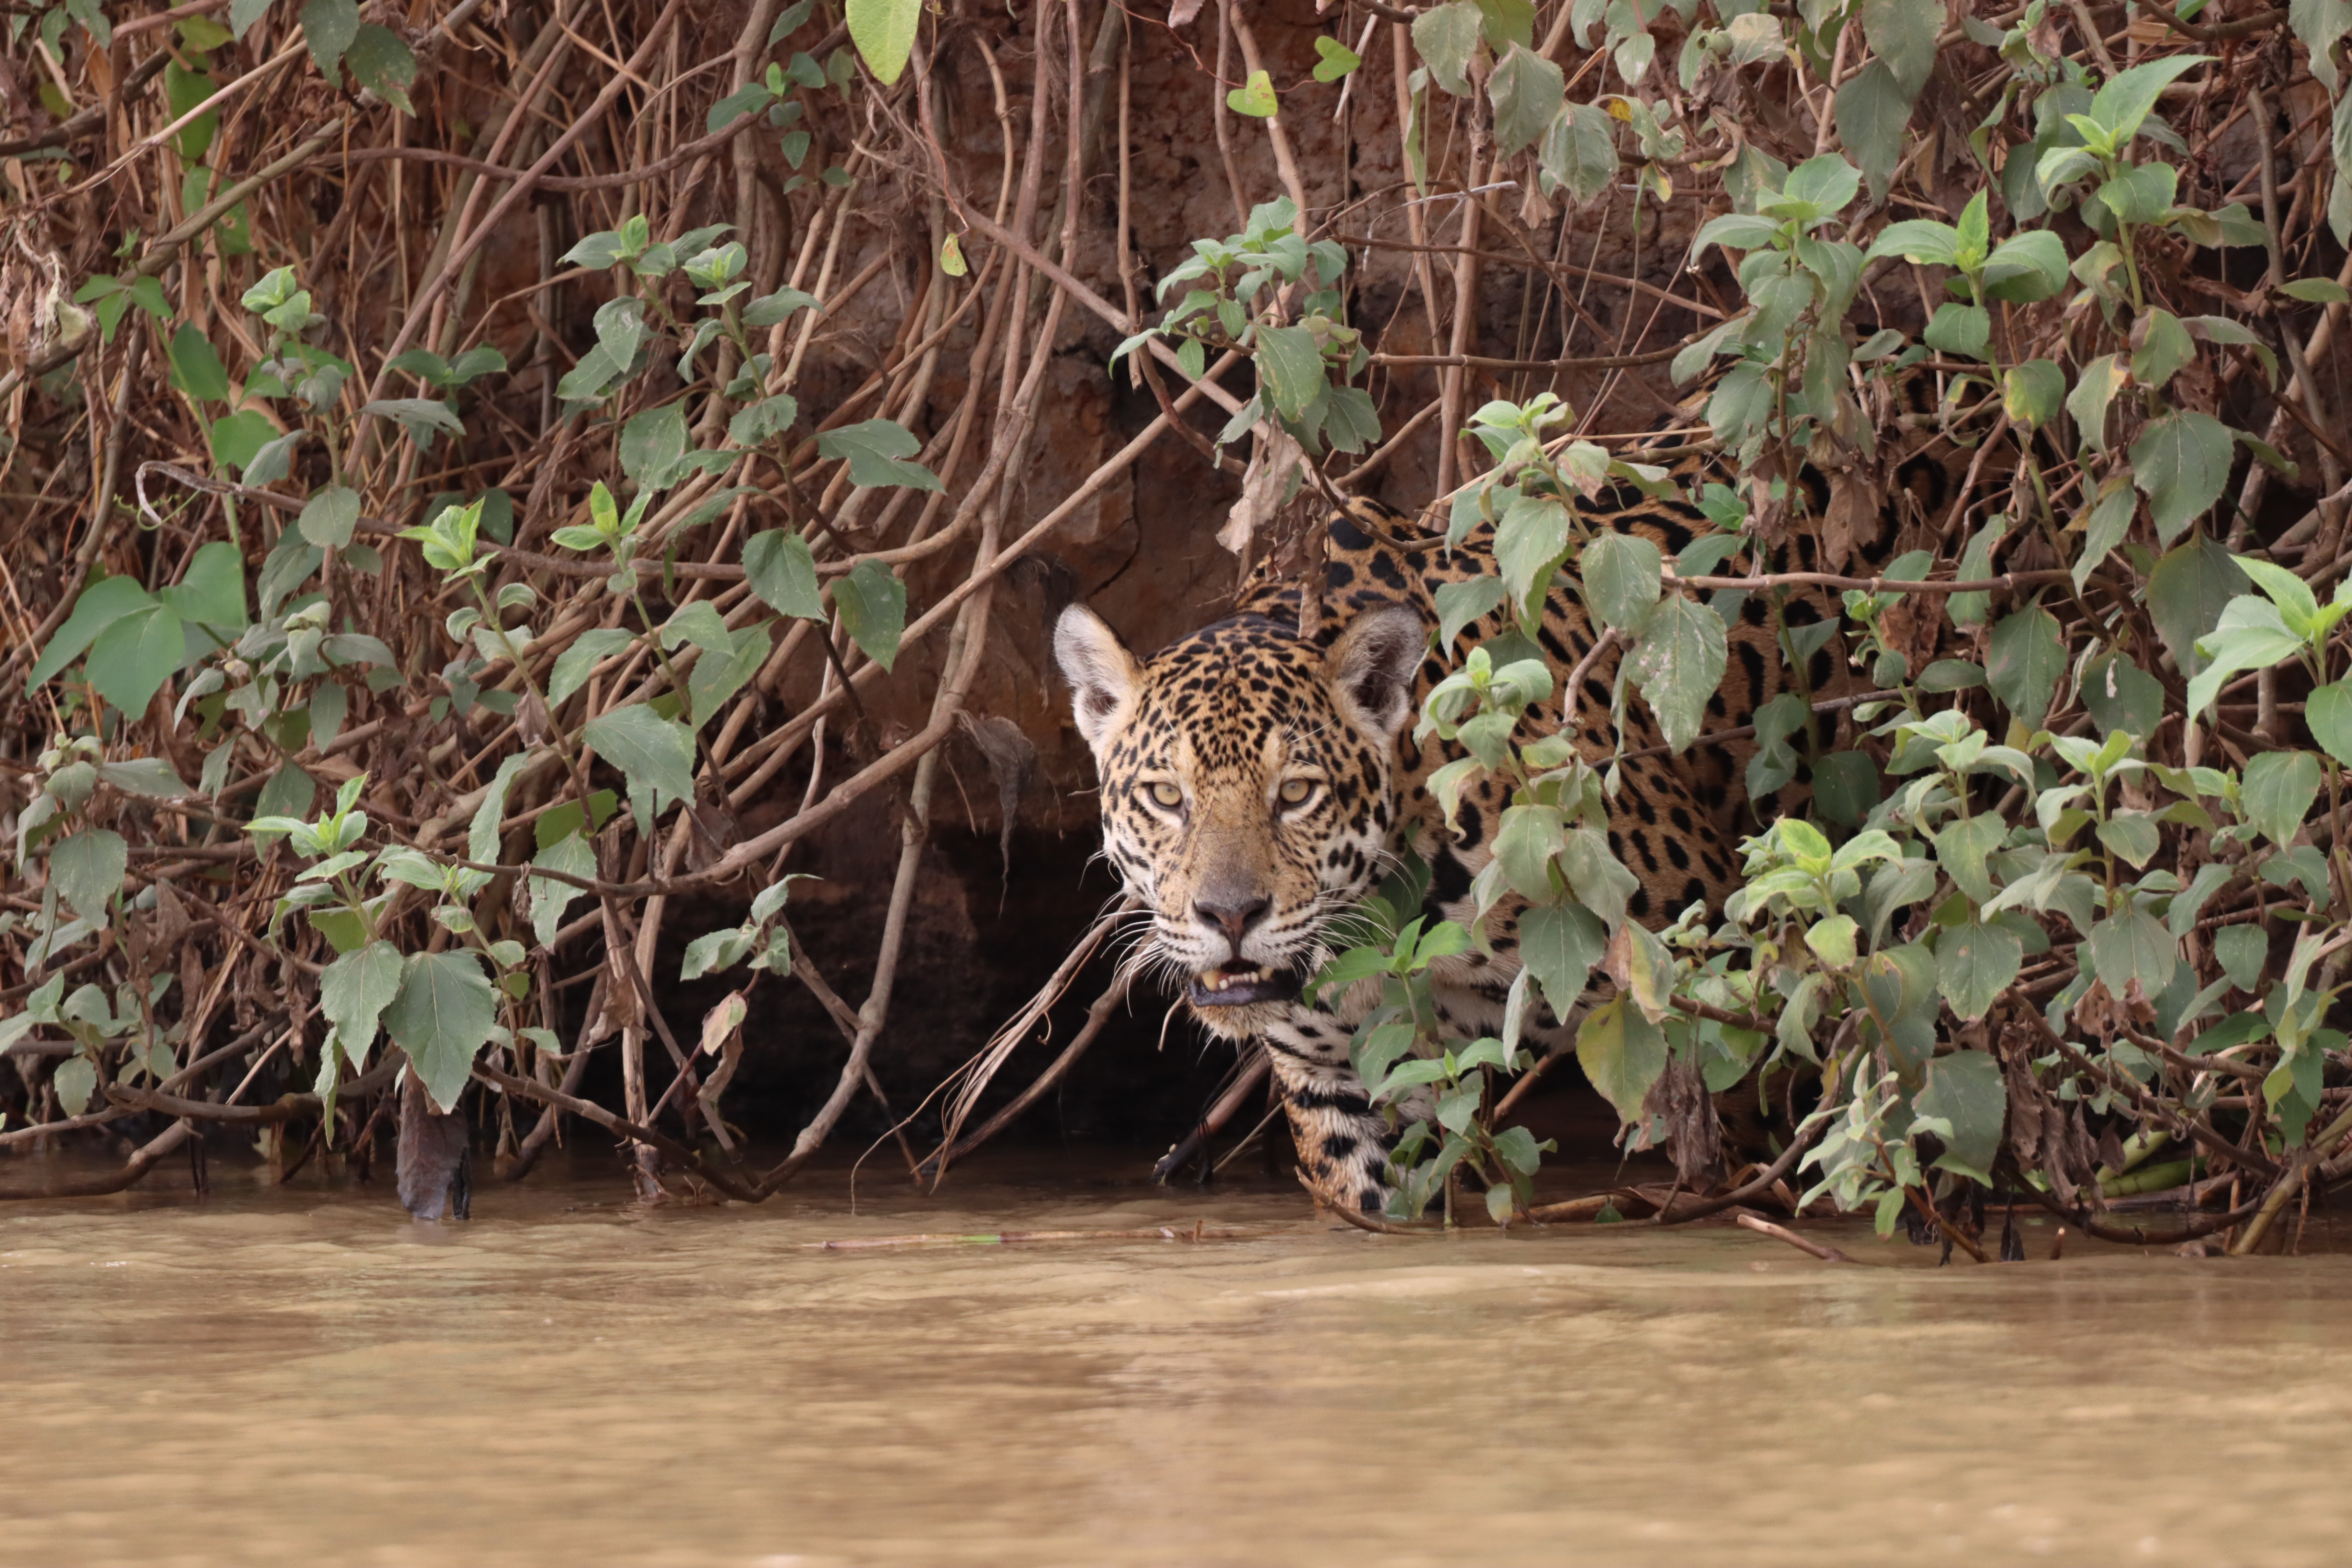
Jaguar: Solar